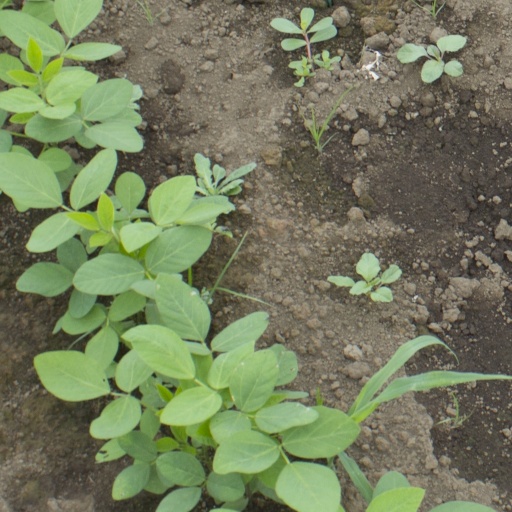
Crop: soybean